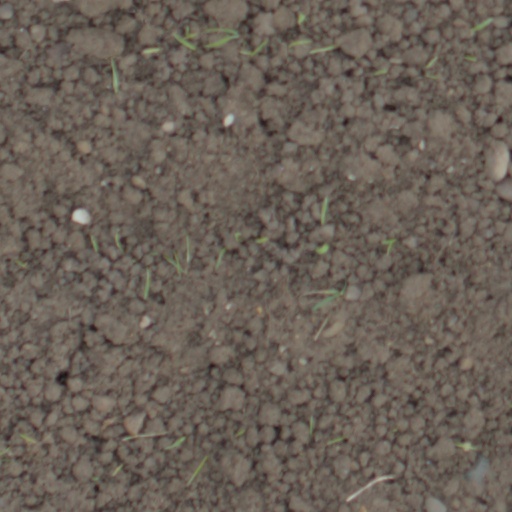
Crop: wheat